Gabriel Dumont (Métis leader)

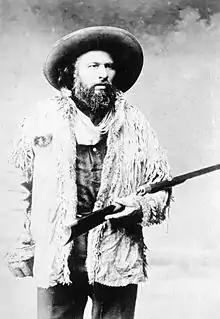

Gabriel Dumont (1837–1906) was a Métis political figure best known for being a prominent leader of the Métis people. Dumont was well known for his movements within the North-West Rebellion at the battles of Batoche, Fish Creek, and Duck Lake as well as for his role in the signing of treaties with the Blackfoot tribe, the traditional main enemy of the Métis.